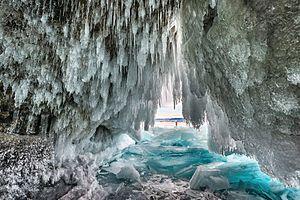
L'île d'Olkhon est la plus grande île du lac Baïkal, en Russie.